Answer in natural language. Is Television (highlighted by a red box) further away or in front of brown wooden dresser with three drawers (highlighted by a blue box)? Choose between the following options: further away or in front
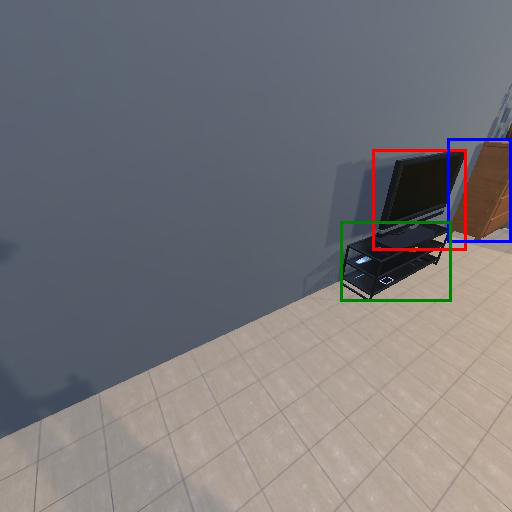
<answer>in front</answer>